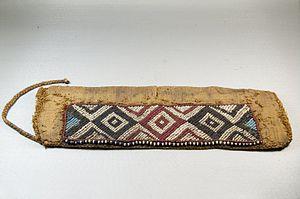
Le Lukasa, est une forme sophistiquée de dispositif mémoriel qui a été créé, utilisé et protégé par la Bambudye, une puissante société secrète des Luba. Le Lukasa est aussi un exemple d'art Luba.